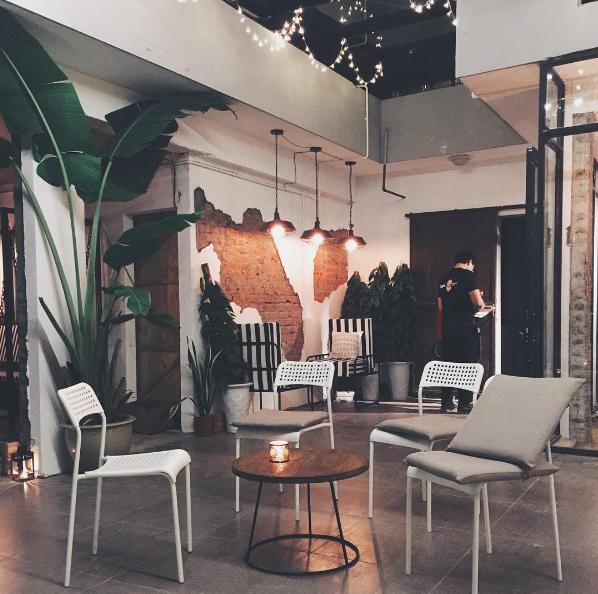
có sự xuất hiện của một nam thanh niên ở trong phòng